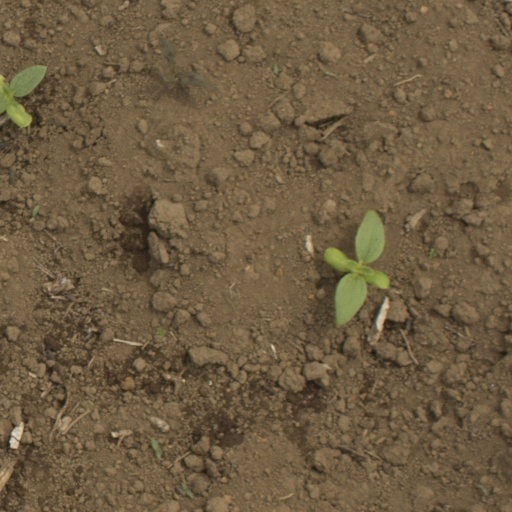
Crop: Jerusalem artichoke